Rue du Commerce, Paris

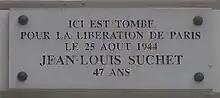
Plaque at no. 93 in homage to Jean-Louis Suchet, killed during the liberation of Paris (1944)

The Rue du Commerce, perfectly straight, offers a 675 m long perspective punctuated on the northeast side by the elevated metro viaduct and dominated on the southwest side by the Saint-Jean-Baptiste church, built in 1825. In addition to this building visible from any point of the street, numerous buildings offer remarkable architecture: